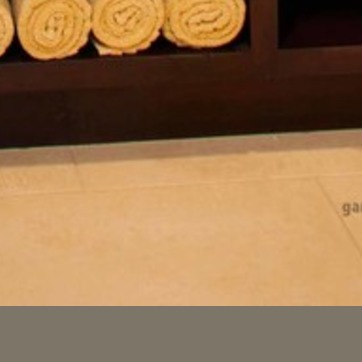
Material: tile